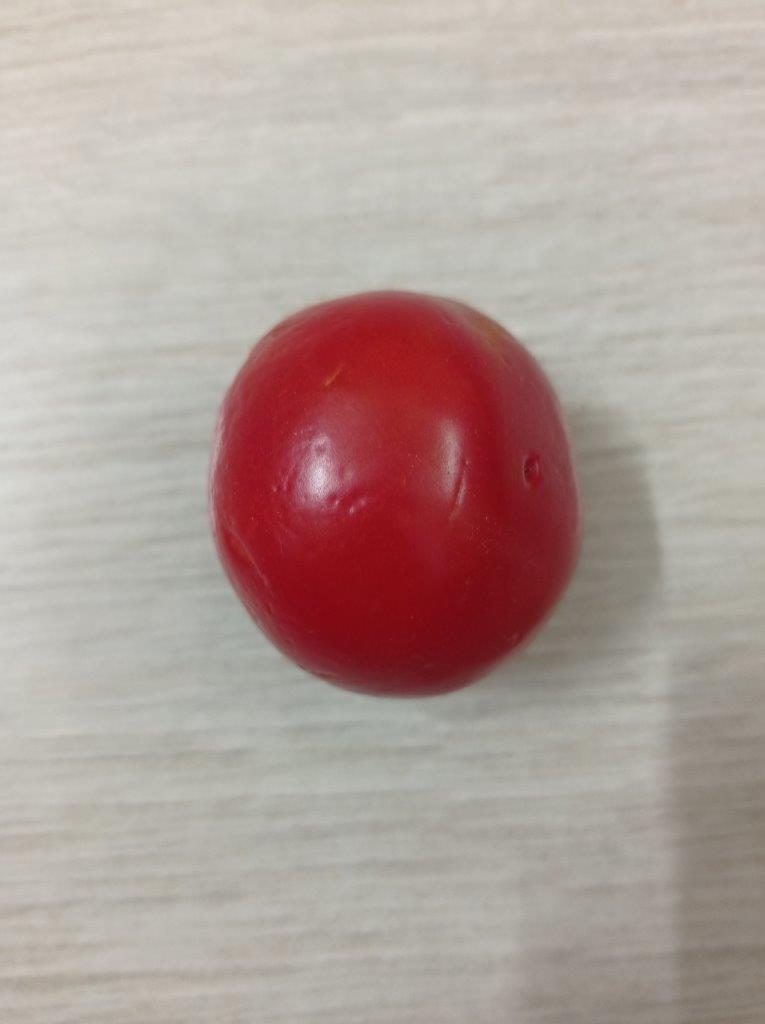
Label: Fresh